Isaac Newton Medal

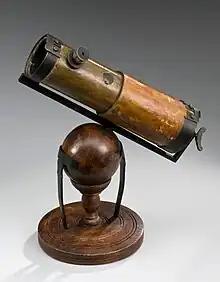
A replica of a second reflecting telescope Newton presented to the Royal Society in 1672 (the first one he made in 1668 was loaned to an instrument maker but there is no further record of what happened to it).

The Isaac Newton Medal and Prize is a gold medal awarded annually by the Institute of Physics (IOP) accompanied by a prize of £1,000. The award is given to a physicist, regardless of subject area, background or nationality, for outstanding contributions to physics. The award winner is invited to give a lecture at the institute. It is named in honour of Sir Isaac Newton.